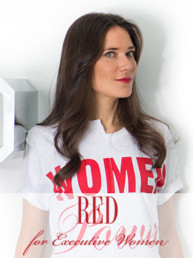
Gender: women